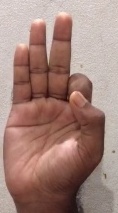
ASL sign: F